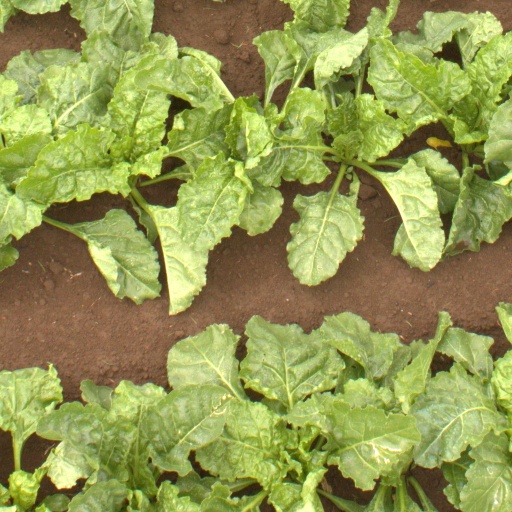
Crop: sugar beet